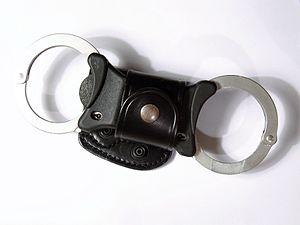
Une ceinture de police ou un ceinturon de police, est une ceinture, généralement fabriquée en nylon ou en cuir, utilisée par les policiers et les agents de sécurité pour transporter plus facilement du matériel, d'une manière facilement accessible, permettant aux mains libres d'agir. Ce ceinturon contient de nombreux équipements, allant des menottes aux pistolets.